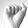
ASL letter: A